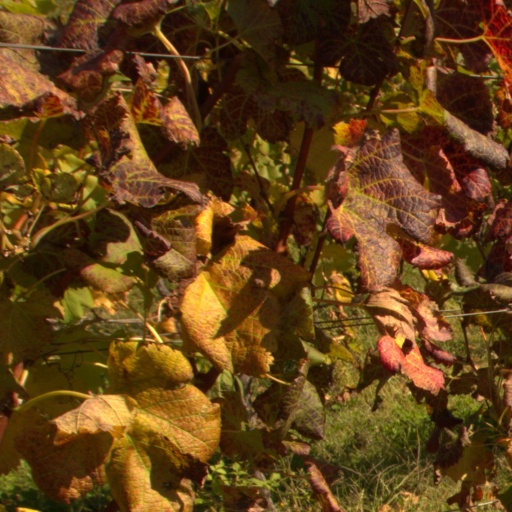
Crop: grape